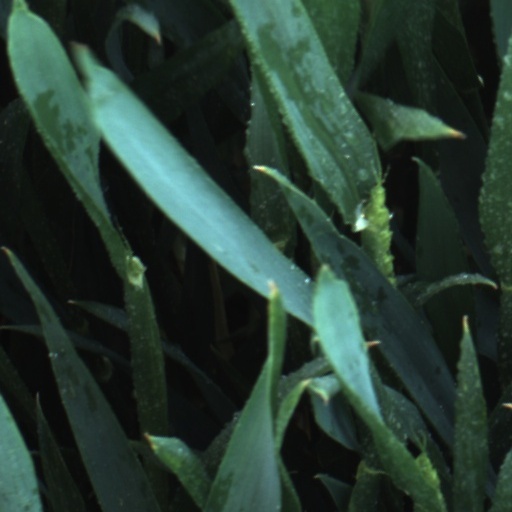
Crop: wheat